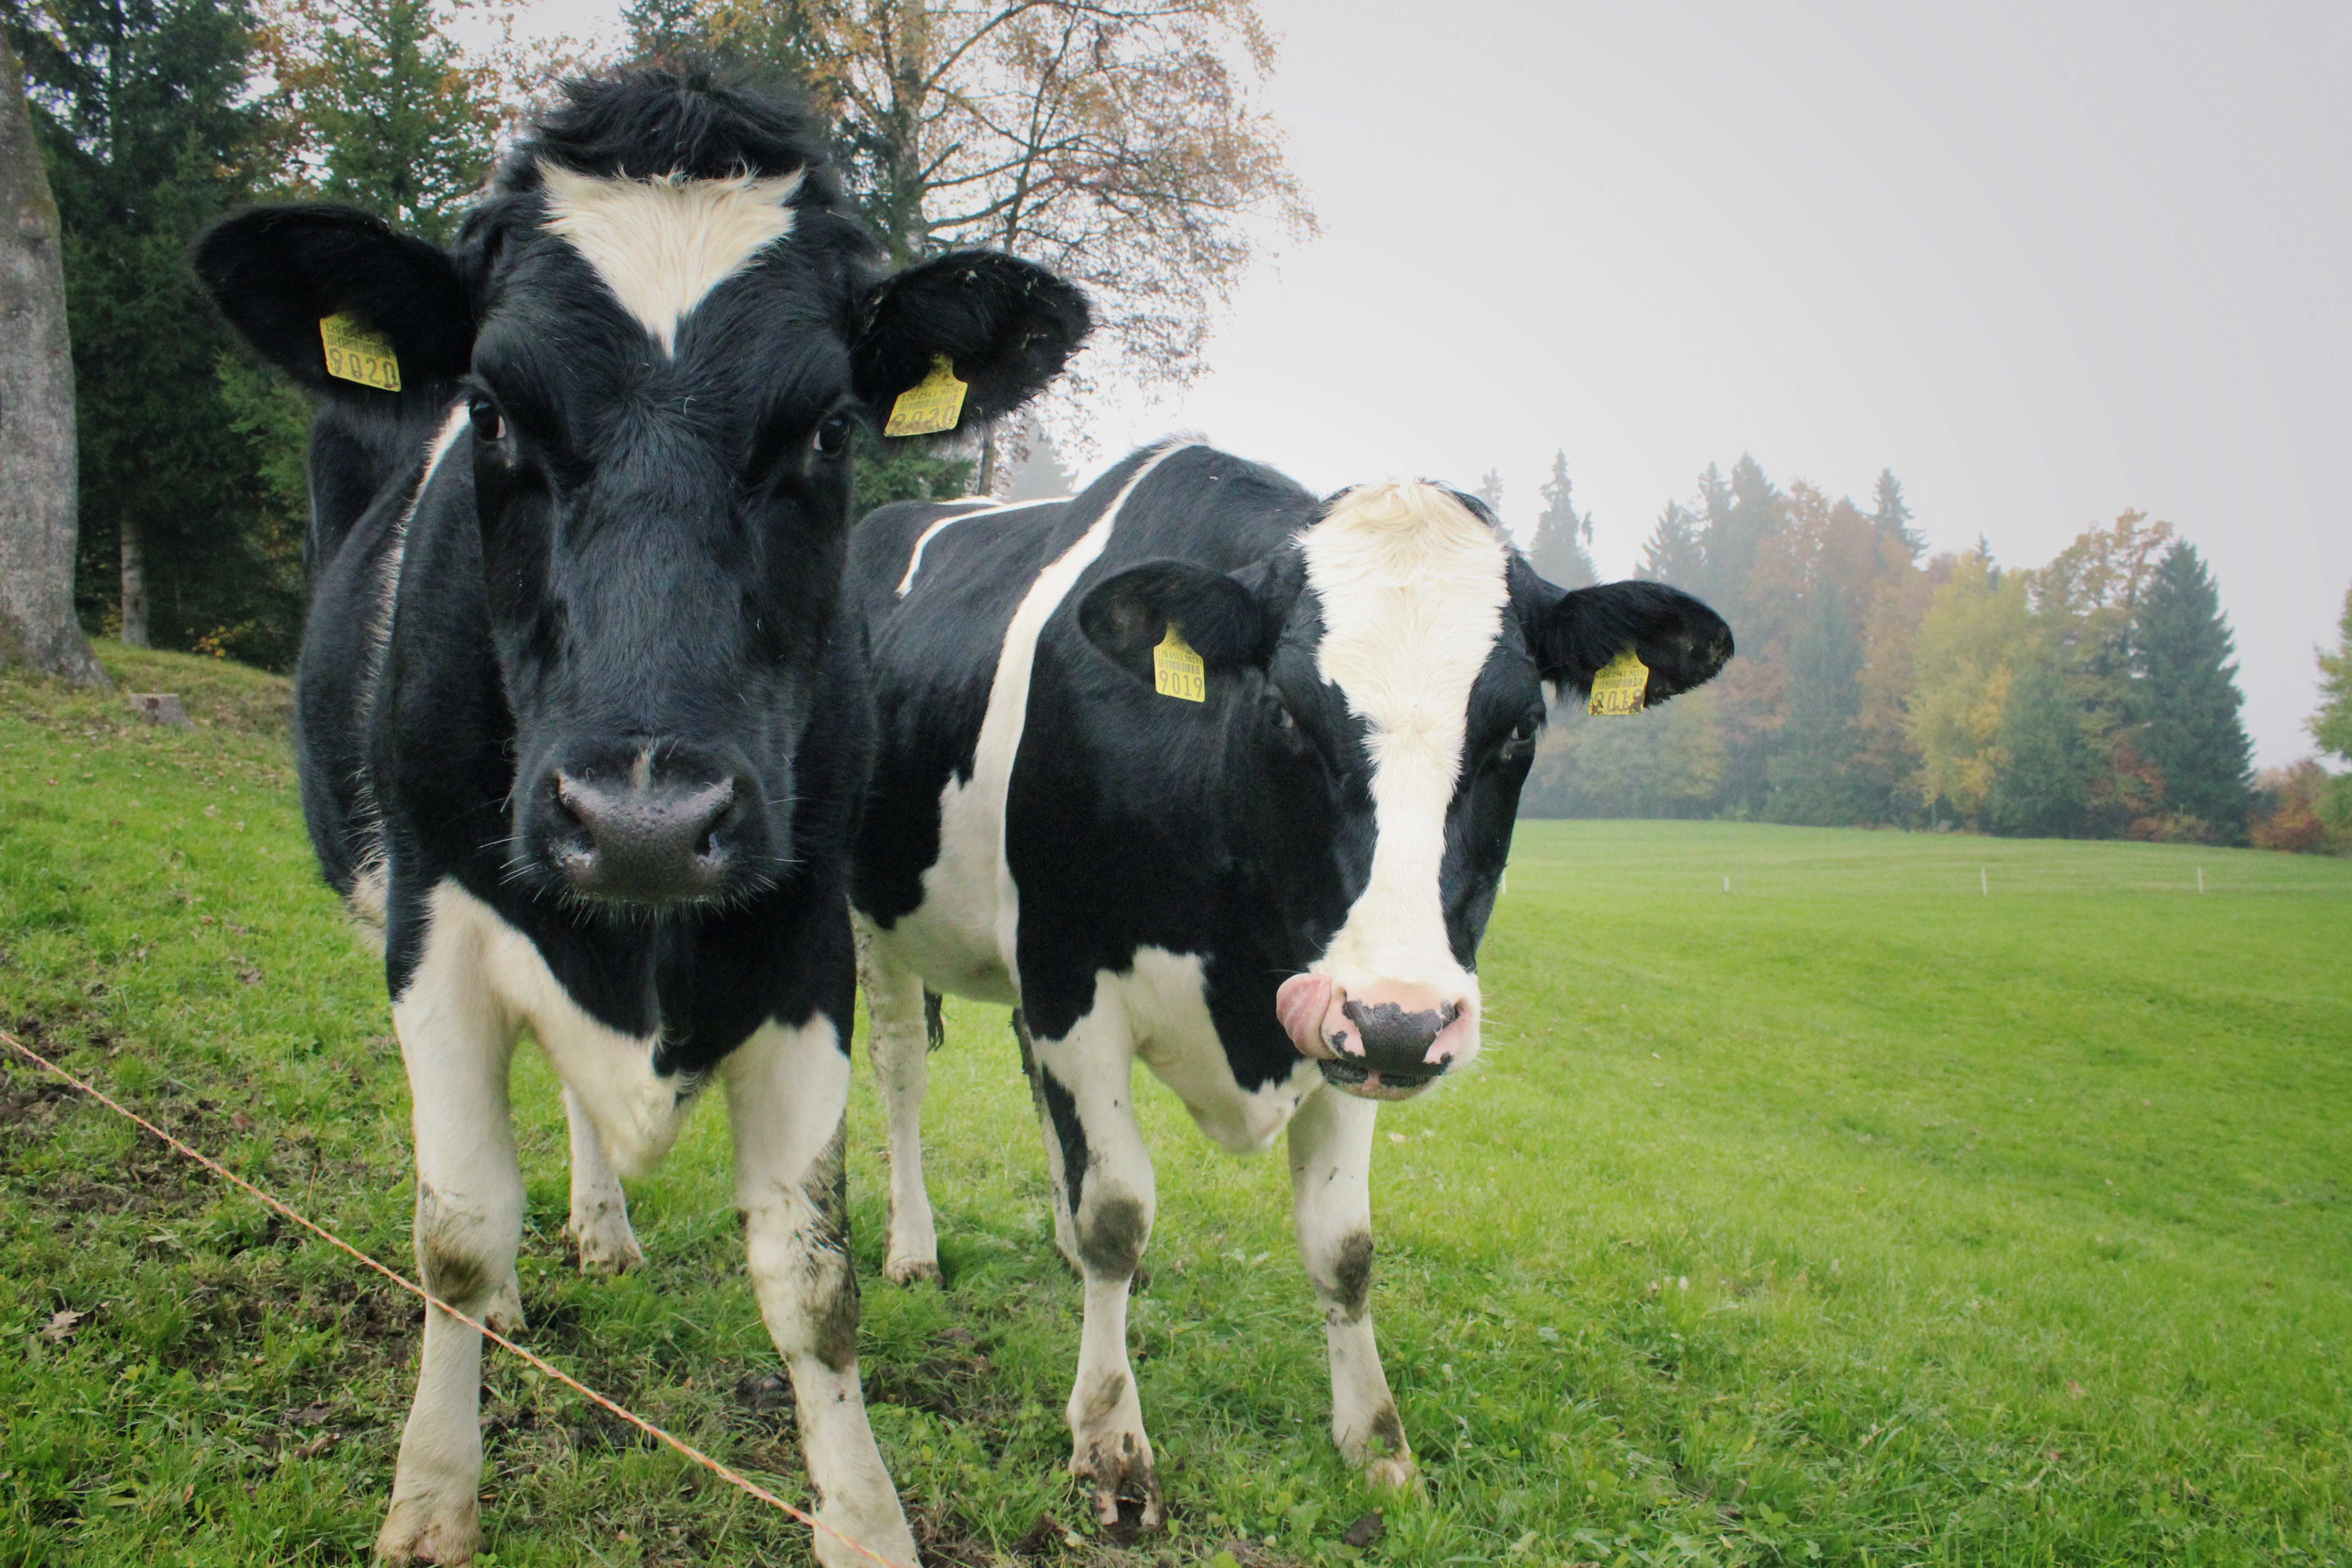
grass, field, farm, meadow, animal, cattle, herd, farming, pasture, grazing, livestock, mammal, agriculture, agricultural, cows, bull, staring, dairy, dairy cow, two cows, staring cows, cattle like mammal, cow goat family